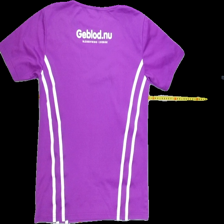
View: back
Type: T-shirt
Category: Ladies
Brand: Not Applicable
Colors: White, Purple
Material: 100%polyester
Pattern: Logo print
Cut: Regular, C-collar
Size: M
Season: All
Trend: Sports
Stains: No
Price range: <50
Recommended usage: Export